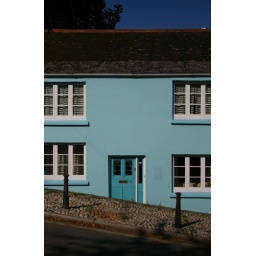
Another cute house in Totnes.